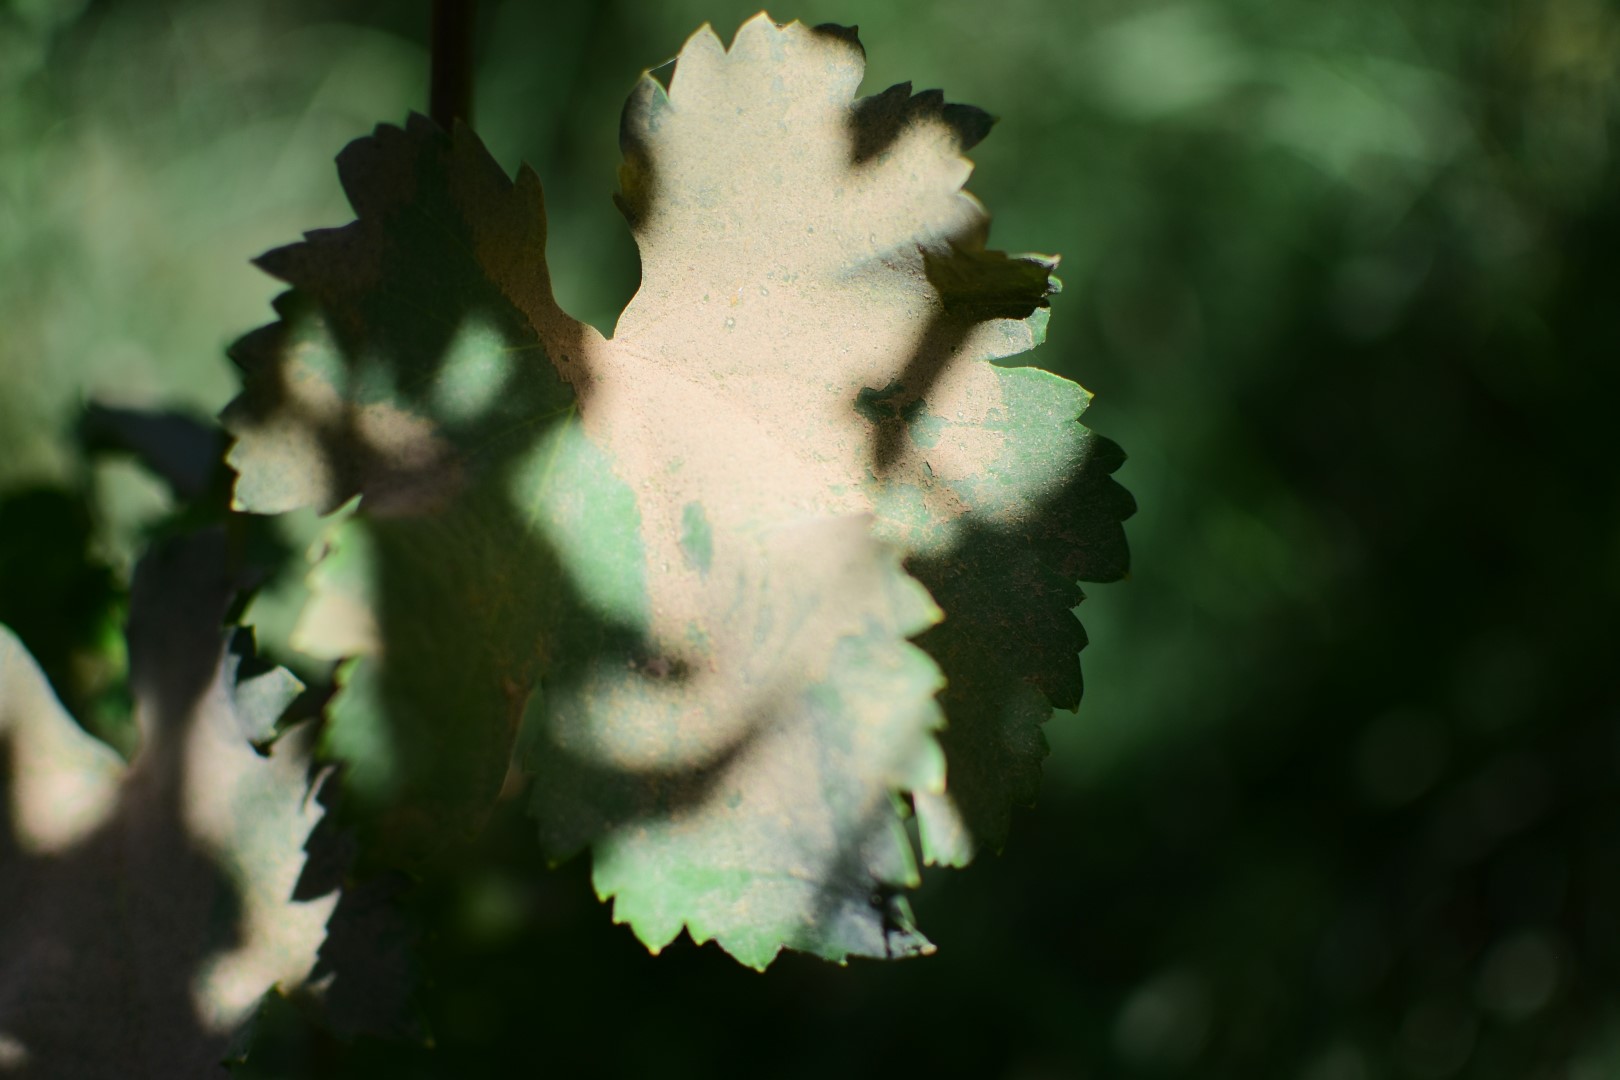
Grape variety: Frinsi